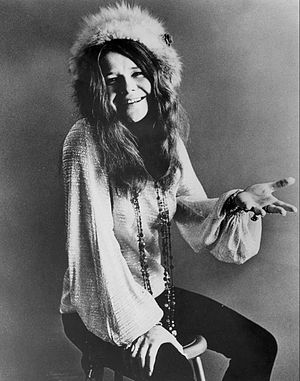
Janis Joplin
Janis Lyn Joplin var en amerikansk rockkunstner.